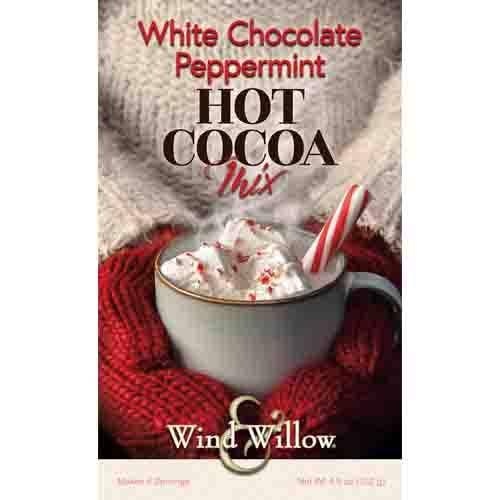
Hot Cocoa Mixes White Chocolate Peppermint
There's no better way to enjoy the holidays than with a warm mug of White Chocolate Peppermint Cocoa. Is it wrong to watch a Christmas movie with a mug of White Chocolate Peppermint Cocoa in July? We don't think so! Plus, the mix is dairy-free so you can combine it with milk or choose your favorite plant-based milk. Top with marshmallows and crushed peppermint for a holiday escape any time of the year! Each box makes 4 servings. To make one serving at at time, use 2 Tbs from the resealable pouch inside, mix with 6 oz of milk and microwave for 1 minute. Enjoy!
Brand: Wind & Willow
Category: Food, Beverages & Tobacco > Beverages > Hot Chocolate > Hot Chocolate Mixes